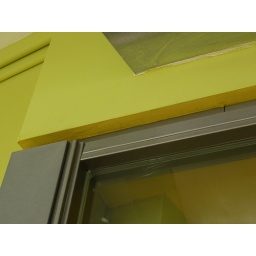
The rim of the area right above the glass door is painted yellow, the rest Lime